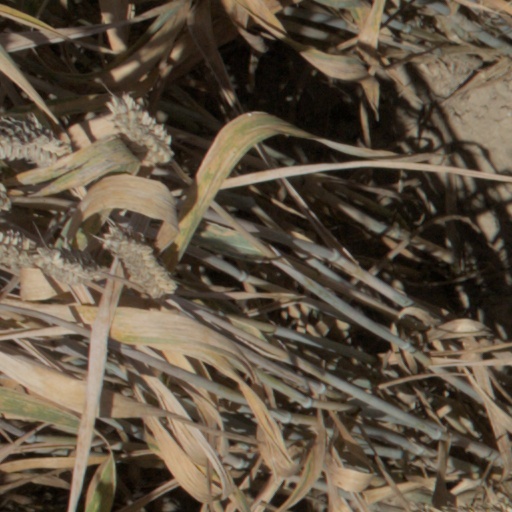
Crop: wheat